Helicopter Brigade of Russian Airborne Troops

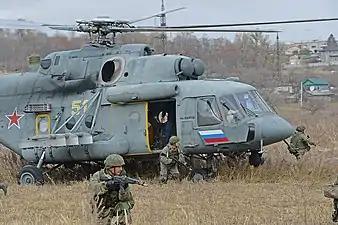
The landing of the landing from the helicopter Mi-8AMTSH

Currently, army aviation brigades are organizationally part of the Aerospace Forces. At the same time, they are operatively subordinated to the command of military districts.